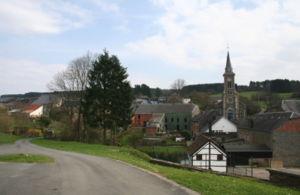
Vencimont (Belgique), le centre du village et l'église Saint-Lambert (architecte Jean-Lambert Blandot, 1877.
Vencimont est un village de l'Ardenne belge traversé par la Houille. Administrativement il fait partie de la commune de Gedinne dans la province de Namur.